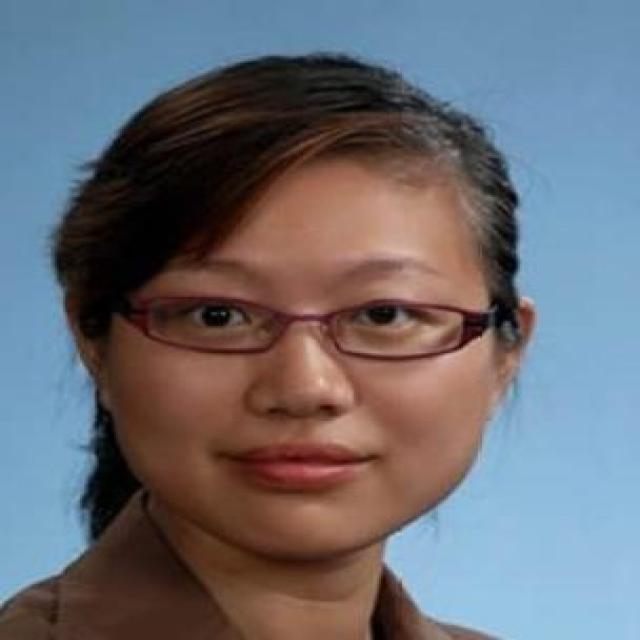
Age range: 21-44